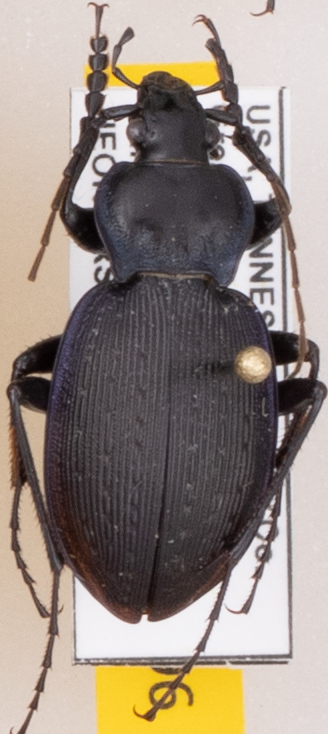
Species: Carabus goryi
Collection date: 2021-04-27
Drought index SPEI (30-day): -0.188
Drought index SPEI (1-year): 0.47
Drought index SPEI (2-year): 2.09